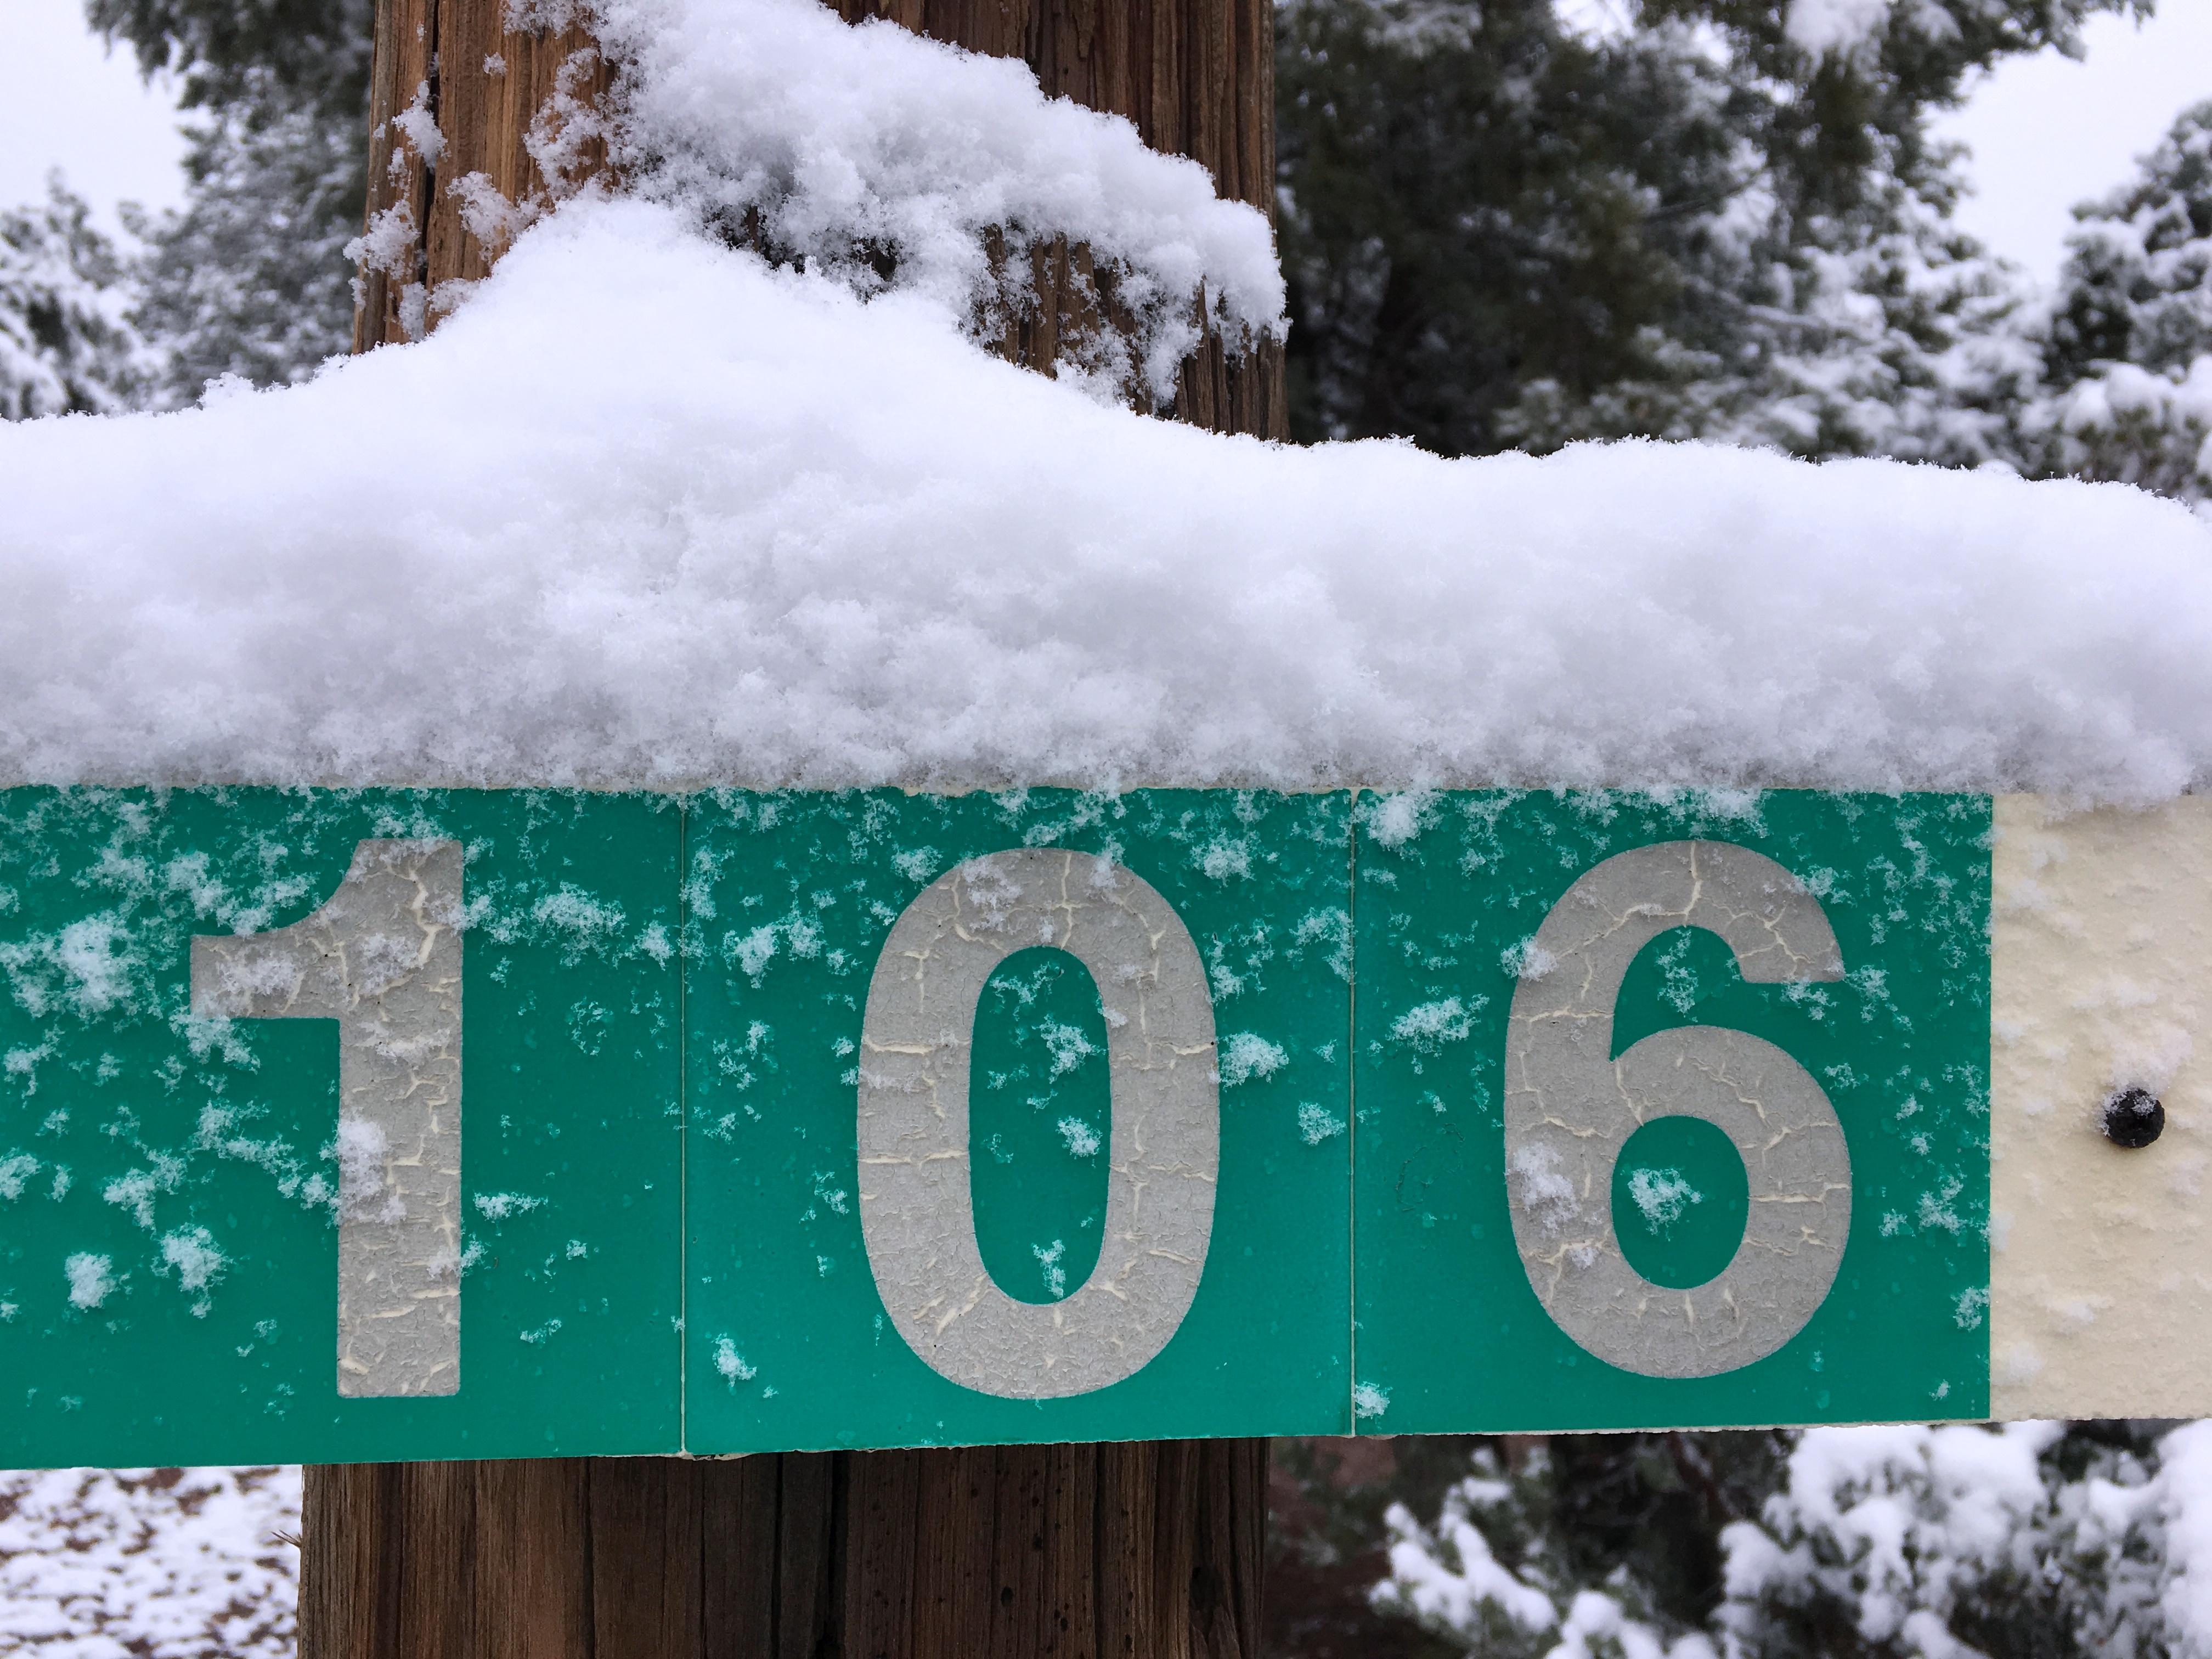
snow, winter, weather, season, ds106, 106, freezing